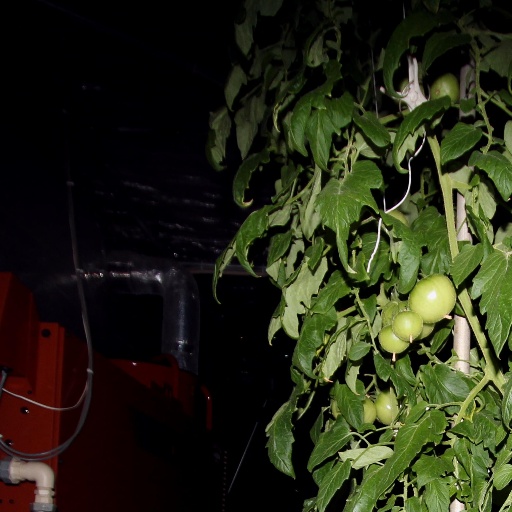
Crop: tomato